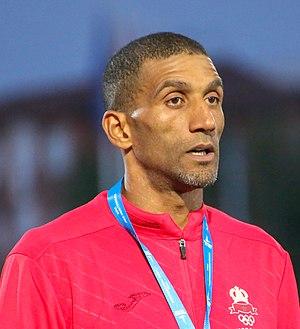
Yahya Berrabah est un athlète marocain, spécialiste du saut en longueur. Il mesure 1,86 m pour 75 kg.